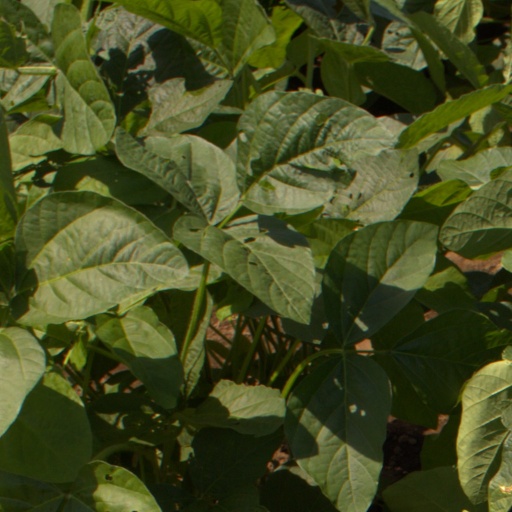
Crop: soybean